Paper data storage

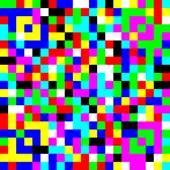
A JAB Code that encodes the text "Wikipedia".

2D barcodes allow to store much more data on paper, up to 2.9 kbyte per barcode. It is recommended to have a width of at least 4 pixels—e.g., a 4 × 4 pixel = 16 pixel module.